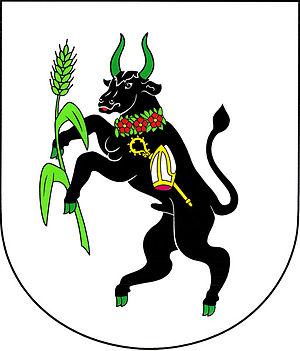
Travčice est une commune du district de Litoměřice, dans la région d'Ústí nad Labem, en Tchéquie. Sa population s'élevait à 611 habitants en 2018.